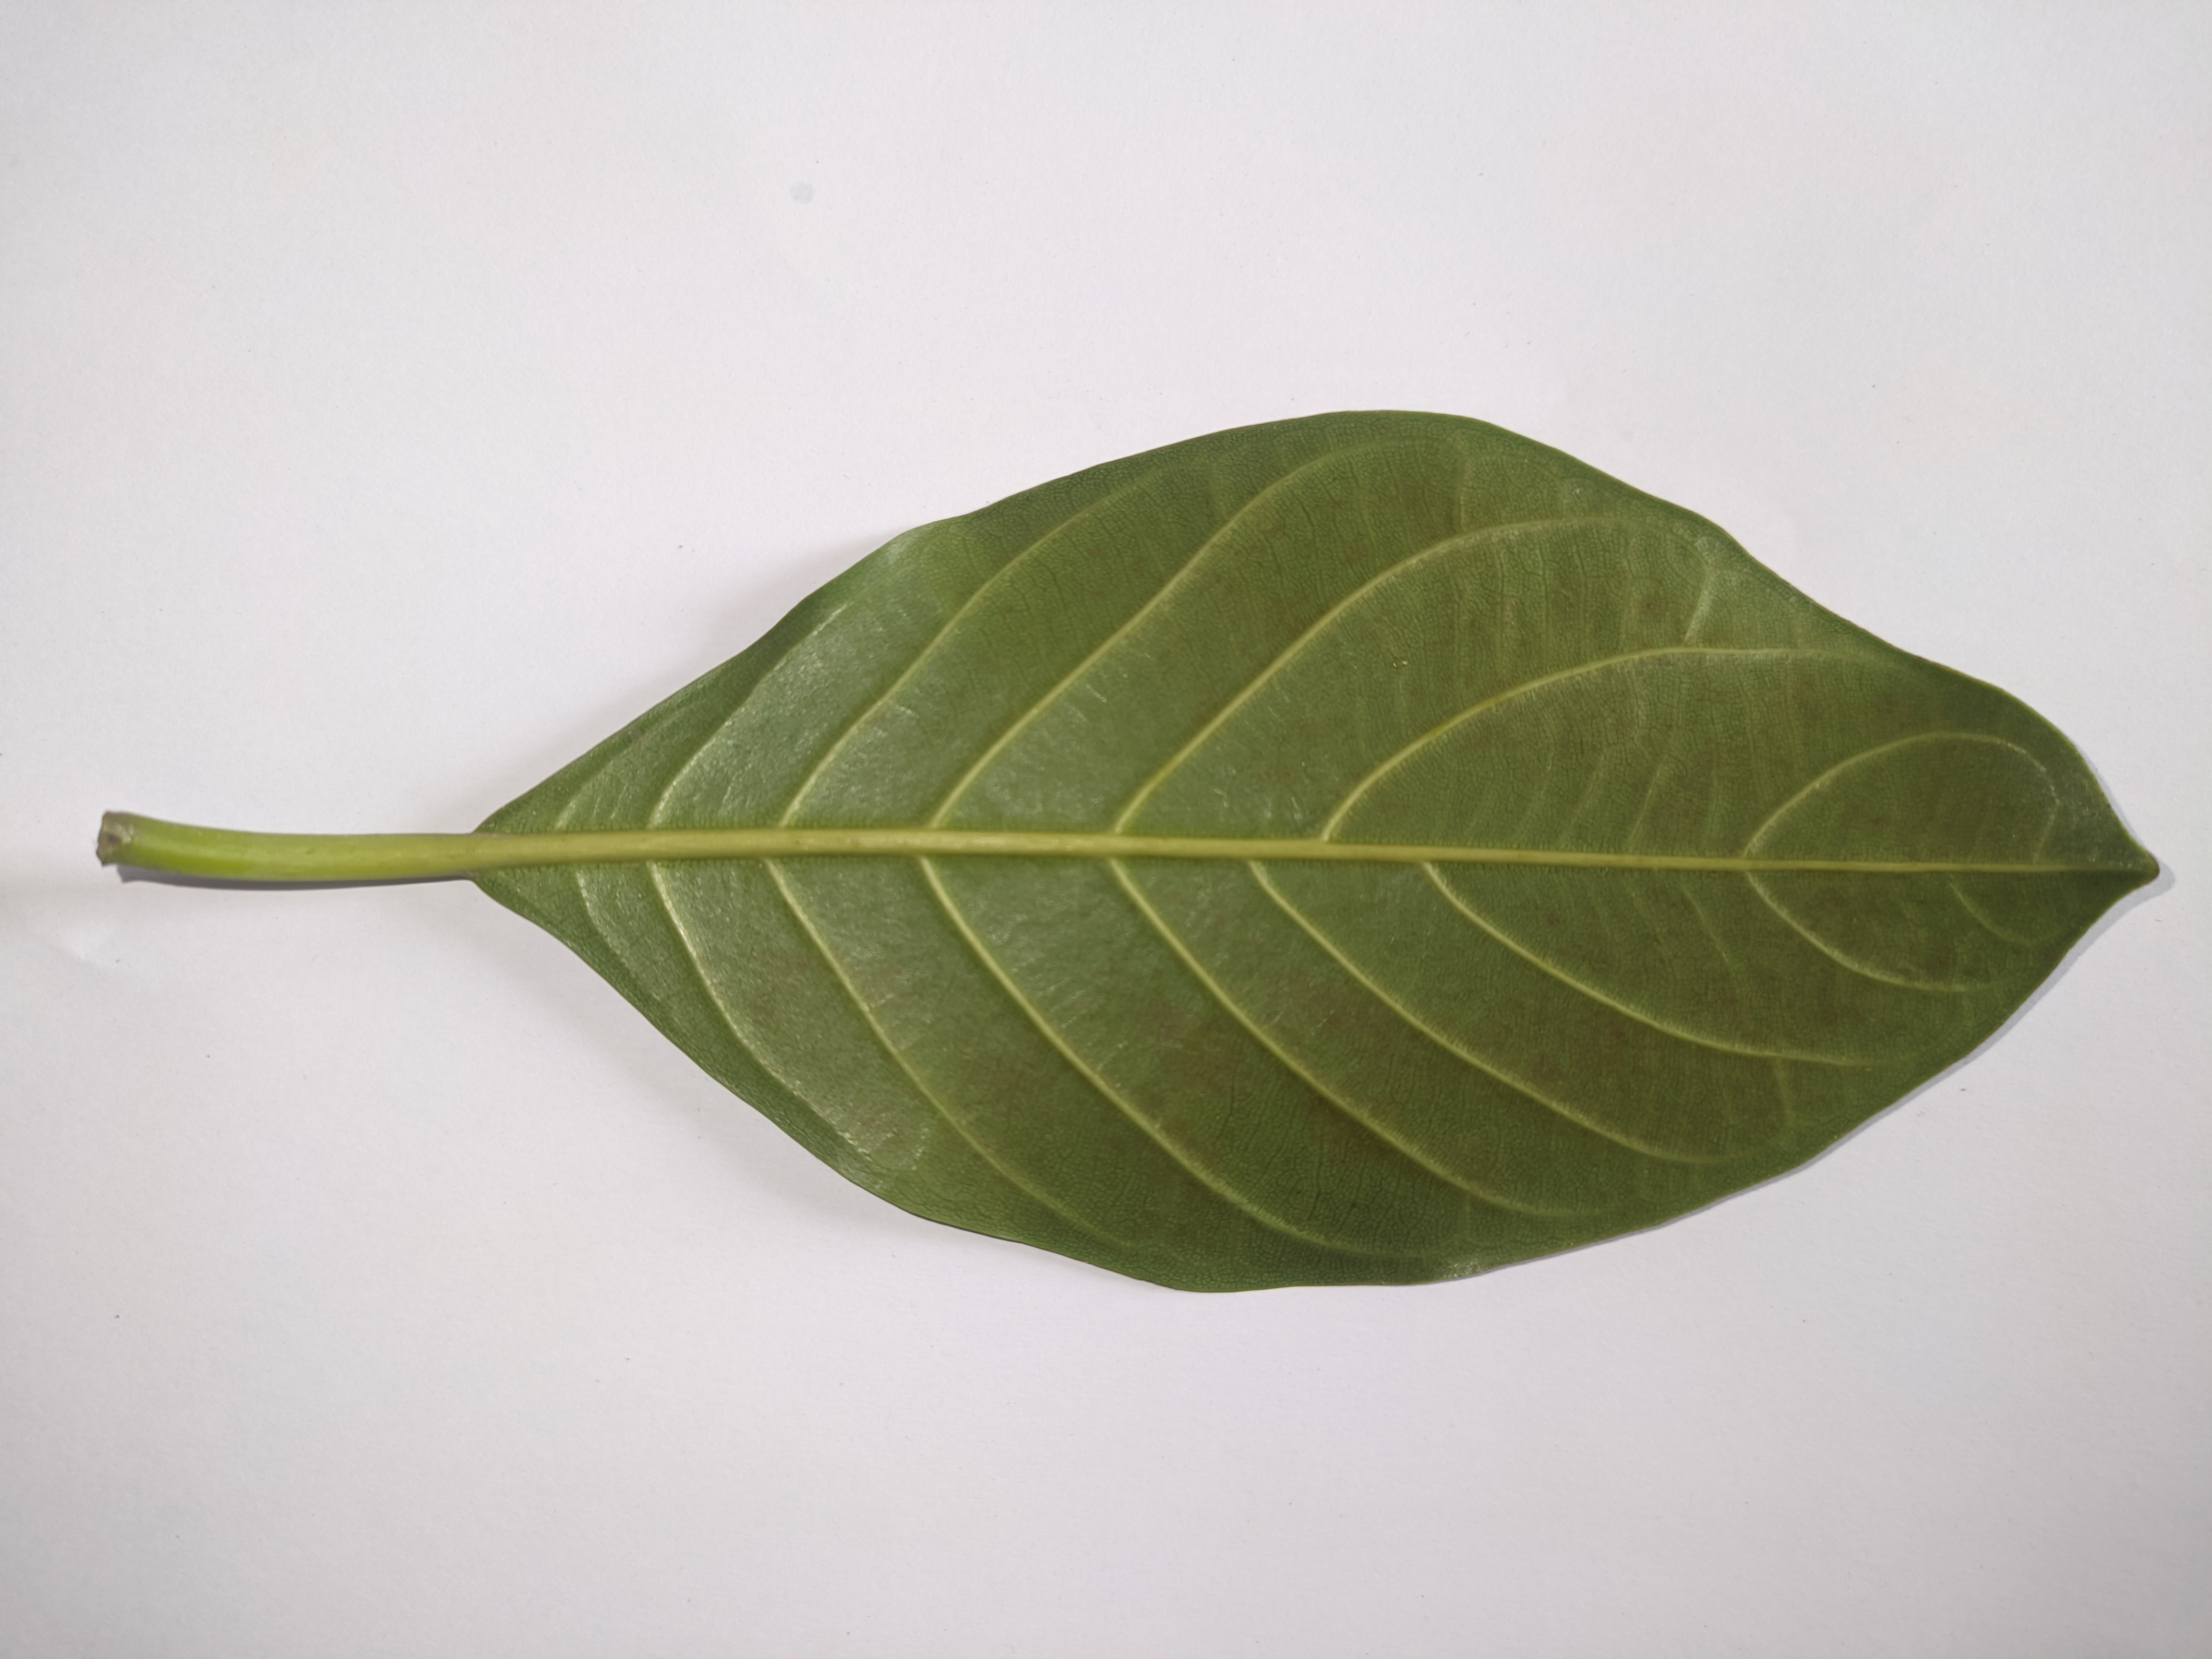
Leaf variety: Jackfruit